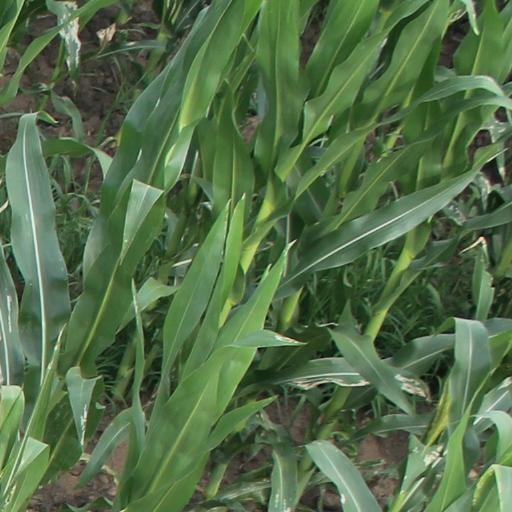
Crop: maize; corn